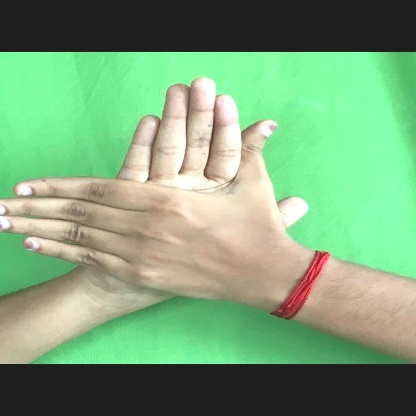
Mudra: Chakra